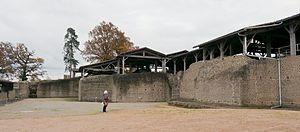
Les thermes de Chassenon à Cassinomagus, Chassenon, Charente, France. Cour du coin nord-ouest du complexe thermal, vue plein Est. Le premier bâtiment à droite est l'alveus (petit bassin) contigu au côté nord du caldarium (salle du bain chaud) qui se trouve à l'extrémité de la série de quatre bâtiments sur la façade ouest des thermes. Au centre (à droite de la personne), le frigidarium nord et (à gauche de la personne) son alveus (petit bassin) attenant. Au fond vers la gauche, le long pan de mur cache le natatio (piscine froide) du coin nord-est. Contre le côté gauche de la photo, une partie de la galerie marquant le périmètre nord du complexe thermal. Pour le plan des thermes, voir Hourcade et al. 2011, «
Les thermes de Chassenon, anciennement nommés « thermes de Longeas » à Chassenon en Charente limousine au bord de la via Agrippa, sont parmi les mieux conservés du monde gallo-romain. Ils font partie de la ville antique de Cassinomagus, au sein d'un ensemble monumental, un vaste sanctuaire composé des thermes, d'un théâtre et d'un temple. Ce sont des thermes doubles, à fonction hygiénique et curative construits sur deux niveaux et presque 1,5 ha.
Cassinomagus est le nom antique d'une agglomération dotée d'un ensemble monumental gallo-romain, établie entre le Iᵉʳ et le IVᵉ siècle sur l'actuel territoire de la commune de Chassenon, dans le département de la Charente. Ce site archéologique est célèbre pour l'état de conservation exceptionnel de ses thermes du Iᵉʳ siècle, connus sous le nom de thermes de Chassenon ou « thermes de Longeas ».